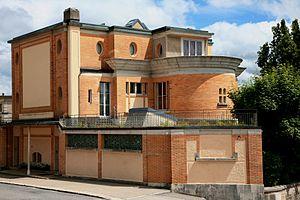
La Villa Turque
La Villa Schwob, appelée aussi Villa Turque, est une maison située à La Chaux-de-Fonds, Suisse. Elle est l'œuvre de Charles-Edouard Jeanneret, futur Le Corbusier pour son commanditaire, Anatole Schwob, fabricant d’horlogerie. Sa construction eut lieu en 1916-1917. La villa a été acquise par la société Ebel en 1986.
L'Architecture moderne ou Mouvement moderne naît du passage progressif de la campagne à la ville dans un contexte de changements techniques, sociaux et culturels liés à la révolution industrielle. Les conséquences se font sentir dans la construction et l'urbanisme entre la fin du XVIIIᵉ siècle et le début du XIXᵉ siècle et plus précisément dans l'après guerre après Waterloo. Puis une ligne cohérente de pensée se produit pour la première fois en Angleterre avec William Morris en 1860 mais le point crucial du processus qui met la théorie et la pratique face à la réalité est atteint par Walter Gropius en 1919 quand il ouvre le Bauhaus de Weimar. C'est à ce moment que l'on peut parler au sens strict du terme de mouvement moderne.